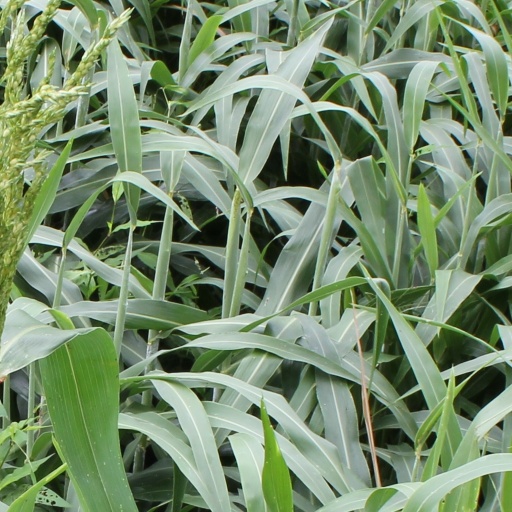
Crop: sorghum